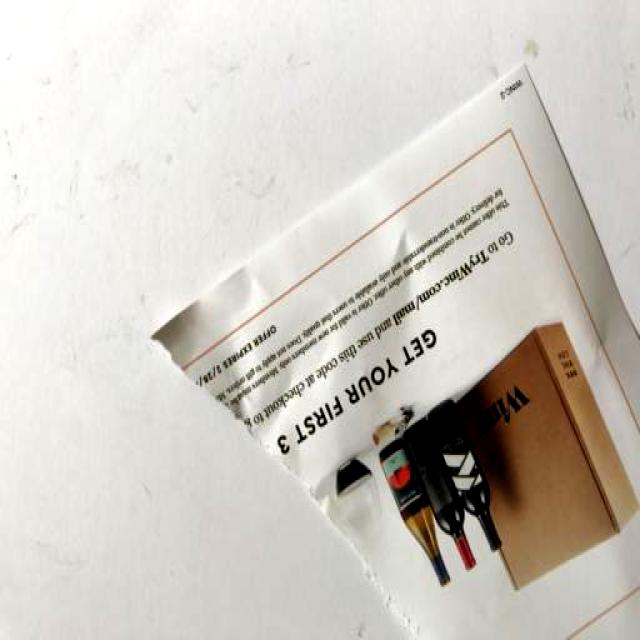
Label: Paper